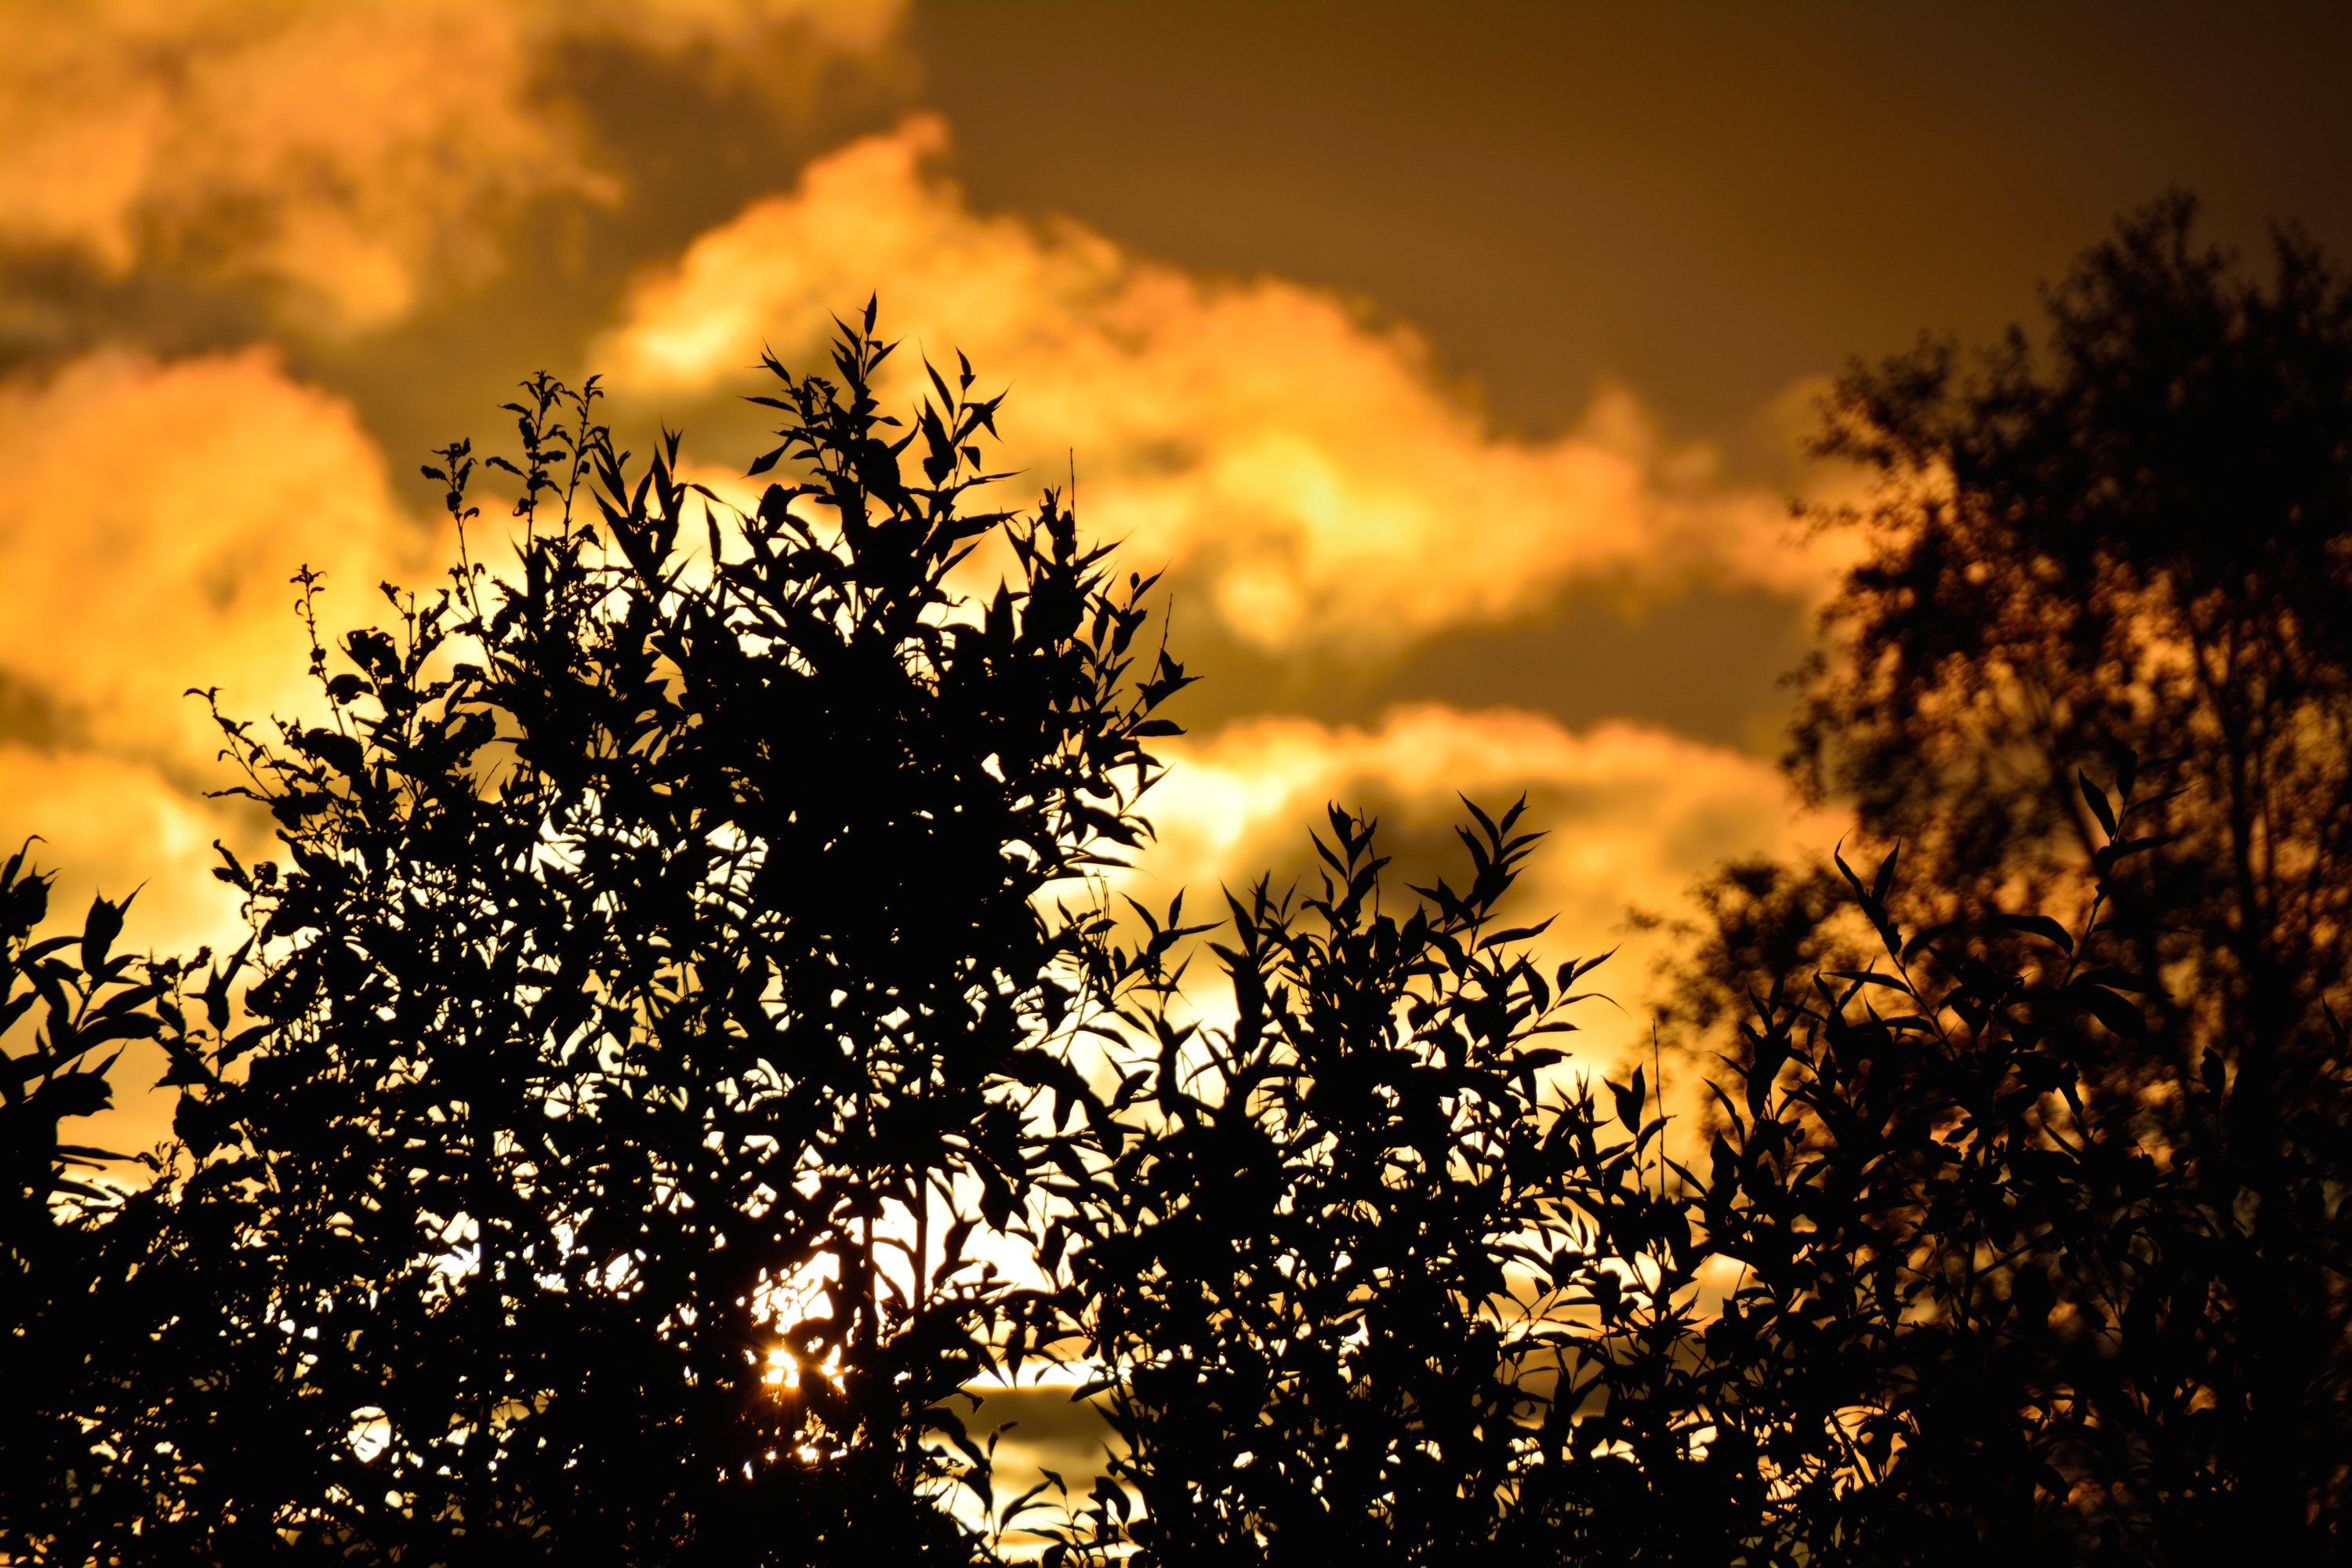
tree, nature, branch, cloud, plant, sky, sun, sunrise, sunset, sunlight, morning, leaf, flower, dawn, atmosphere, dusk, evening, twilight, orange, reflection, autumn, dust, trees, clouds, woody plant